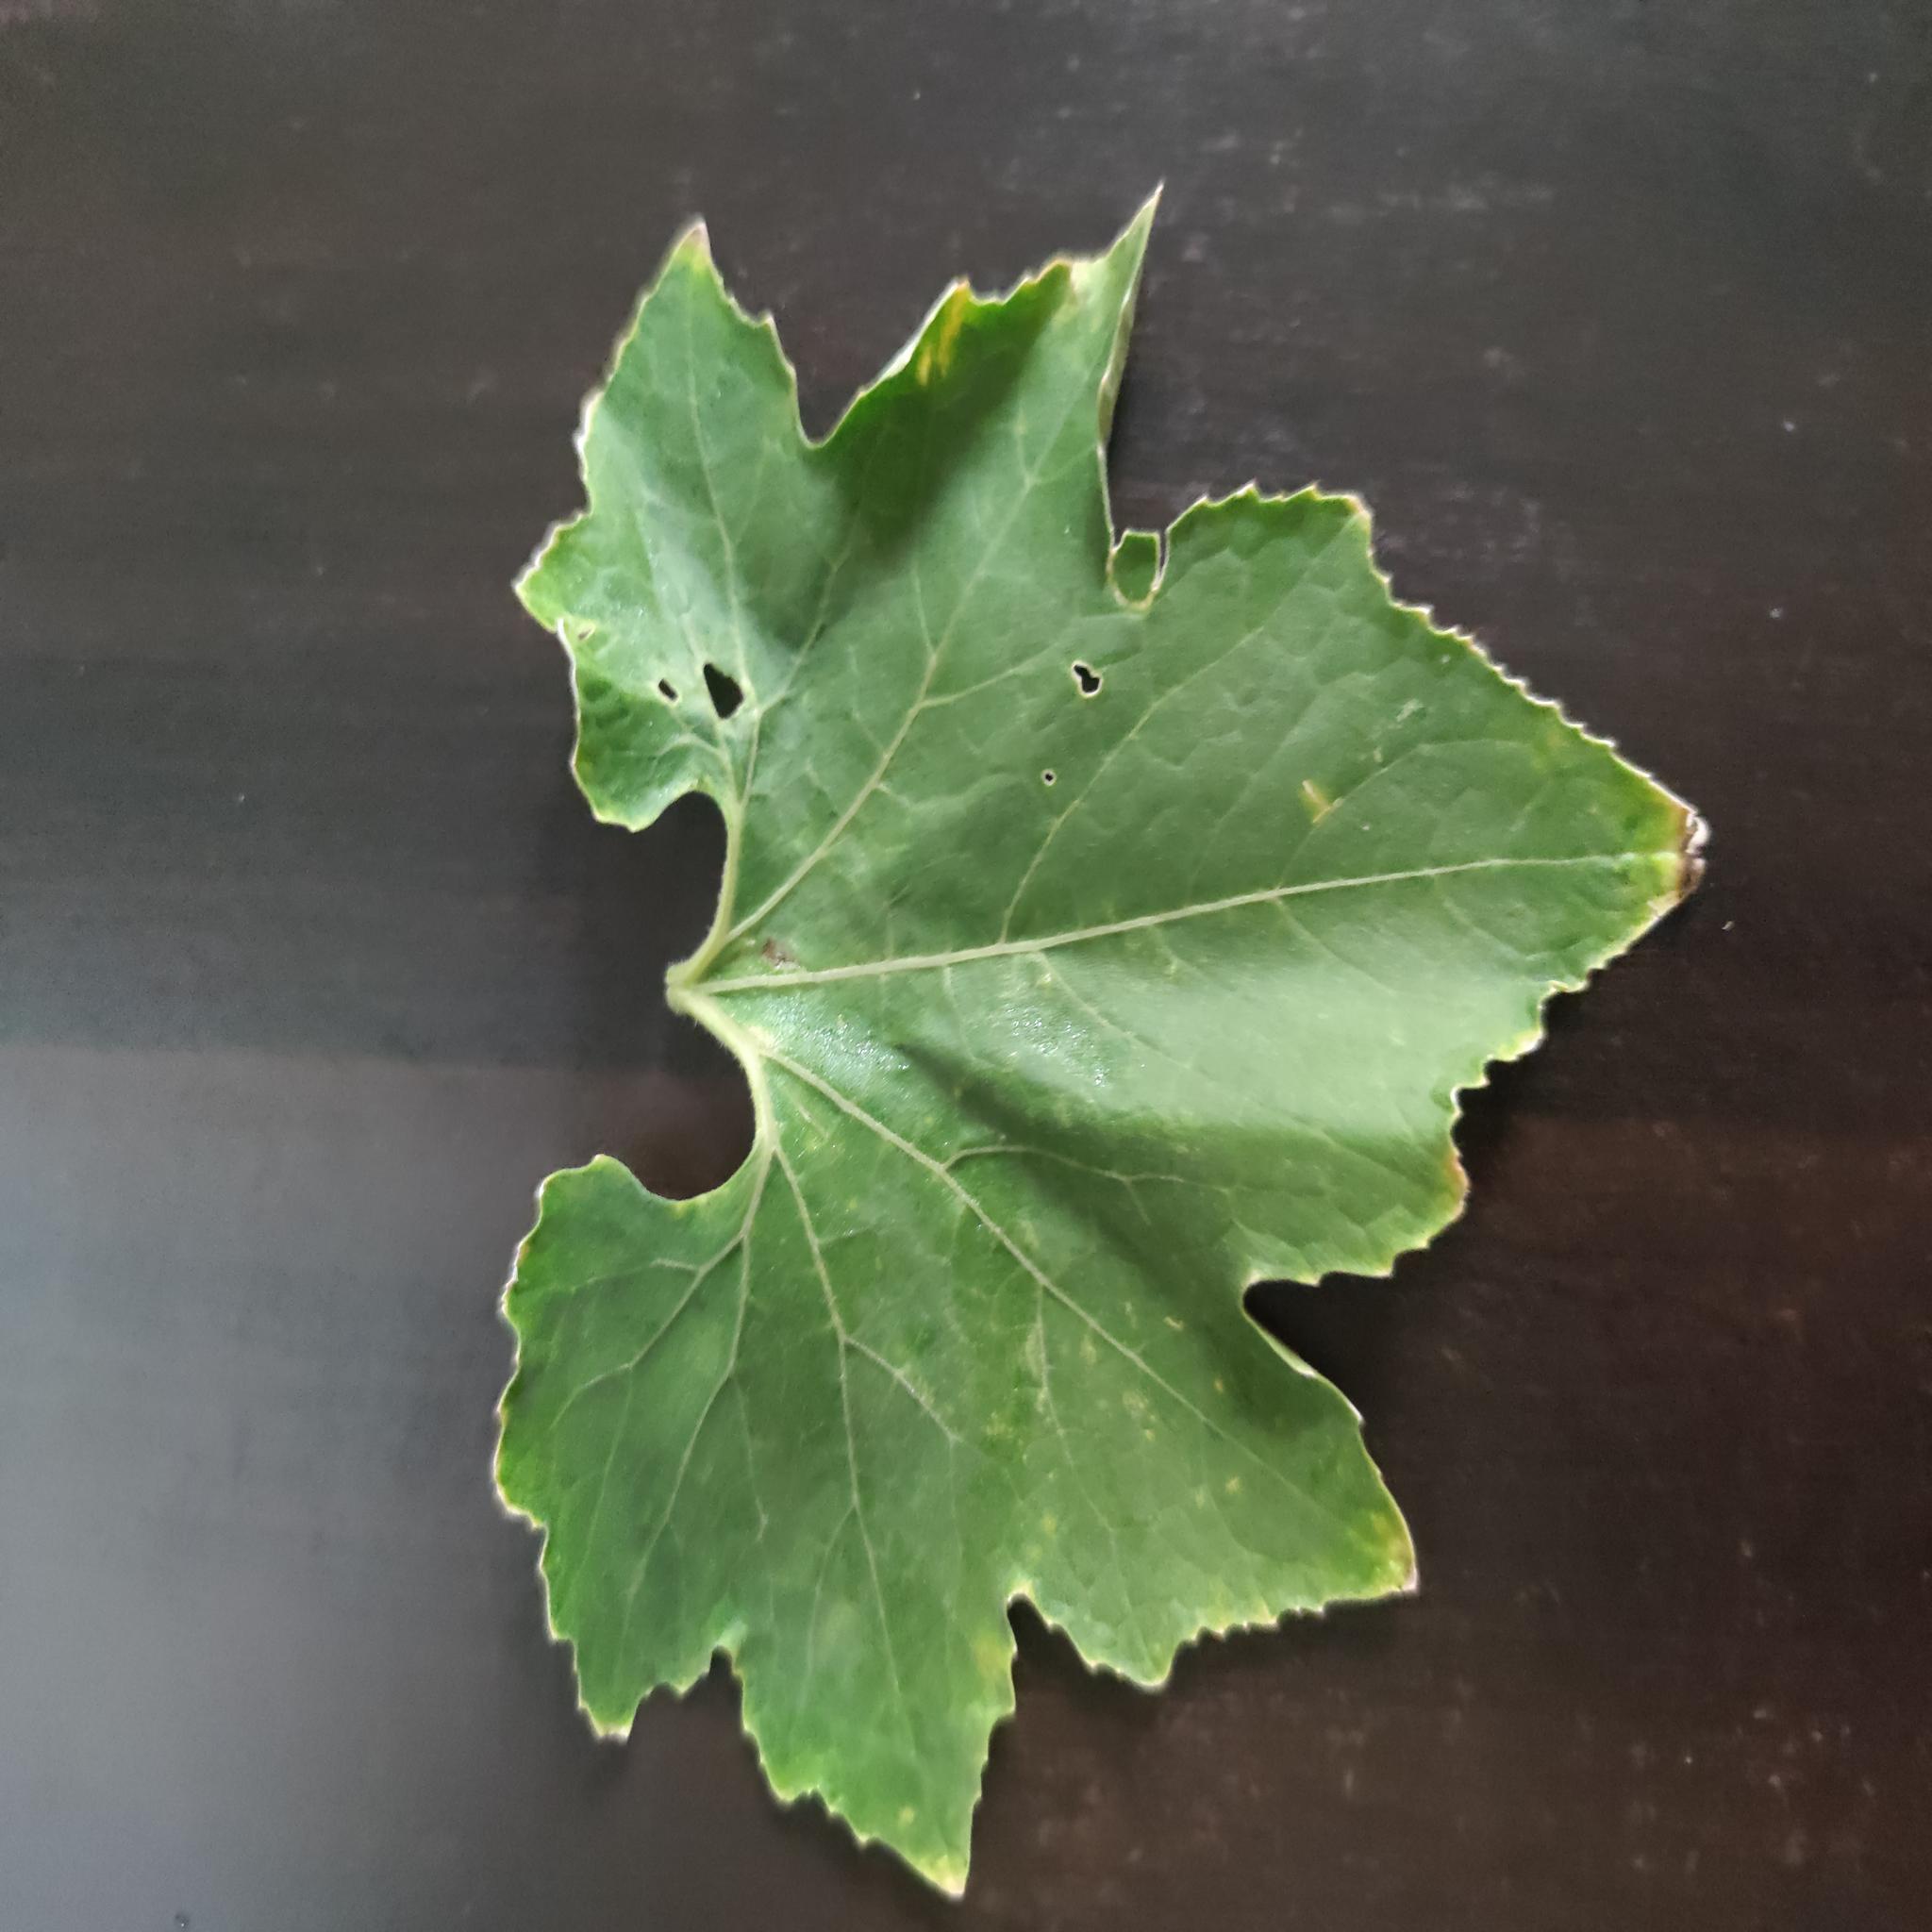
Label: Downy mildew